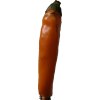
Label: pepper